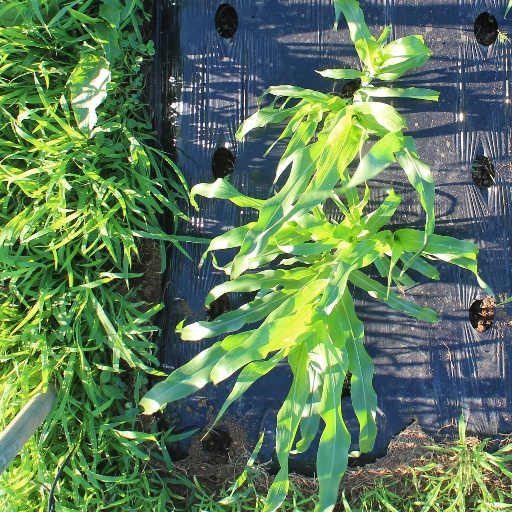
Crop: sorghum